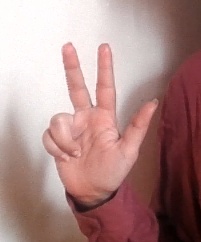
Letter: al